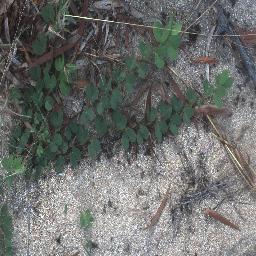
Label: negative